Yakkima, Lakhdenpokhsky District, Republic of Karelia

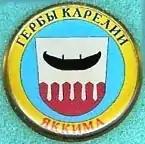
An unofficial coat of arms, also used by Karelian heritage organizations in Finland.

Jaakkima was originally called "Jaakkimanvaara" (Jaakkima's hill), first mentioned in 1589 as "Jacon wara" in Swedish sources. It became a separate parish in 1647, having been formed from parts of the Kurkijoki, Sortavala and Uukuniemi parishes.